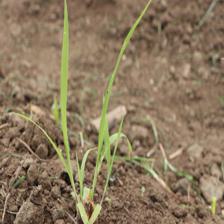
Label: Sorghum